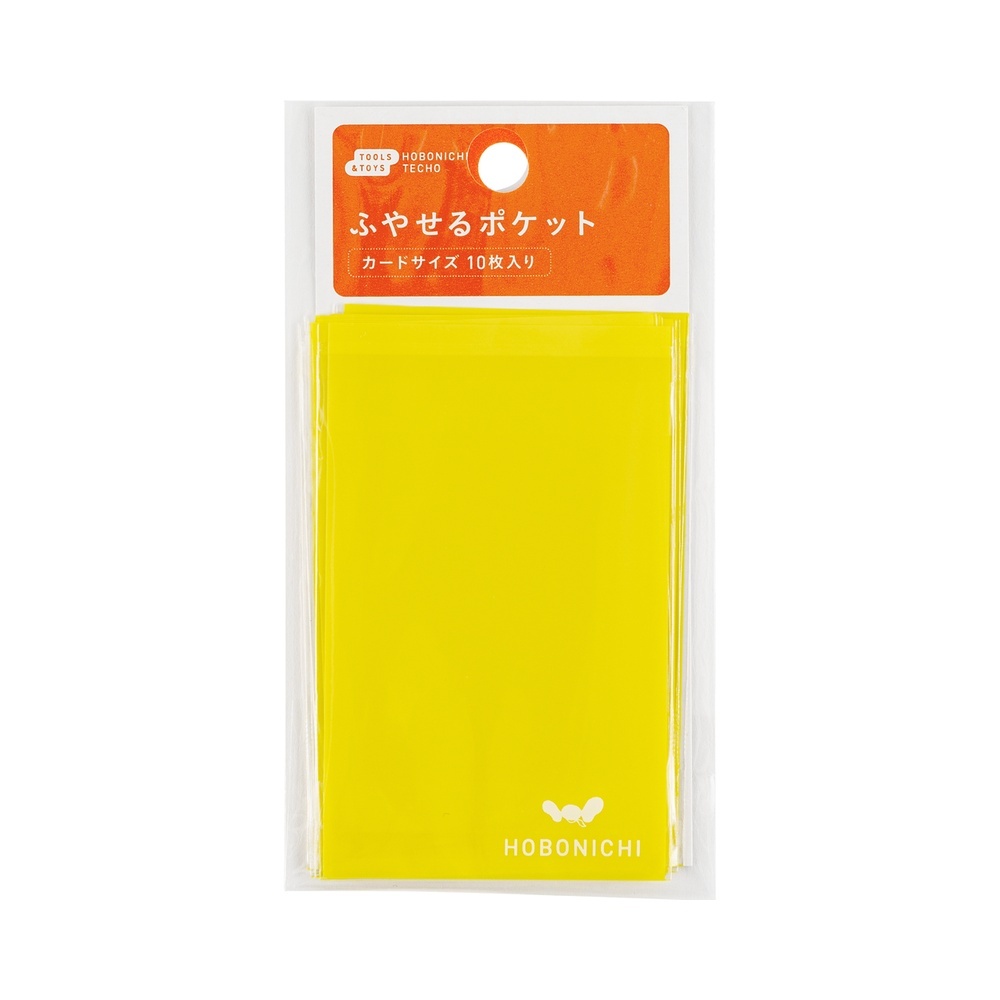
Hobonichi - Bolsillo Adhesivo Add-on Pocket Card Size
Este práctico sobre adhesivo transparente puede colocarse en cualquier página de tu agenda Hobonichi para convertirla en un bolsillo. Son perfectos para guardar tarjetas de visita, tarjetas de tiendas, pequeñas notas o pegatinas. Cada set incluye 10 sobres individuales con fondo en color amarillo. Su diseño fino y discreto no añade volumen, pero sí funcionalidad a tu Techo. Perfecto para quienes desean personalizar su agenda con un toque práctico y visual. Características: Set de 10 sobres adhesivos tamaño postal Material: Polipropileno (PP) Tamaño de cada sobre: 90 × 58 × 0.1 mm Color de fondo: Amarillo Fabricado en Japón
Brand: Hobonichi Techo
Category: Office Supplies > Filing & Organization > Calendars, Organizers & Planners > Organizers